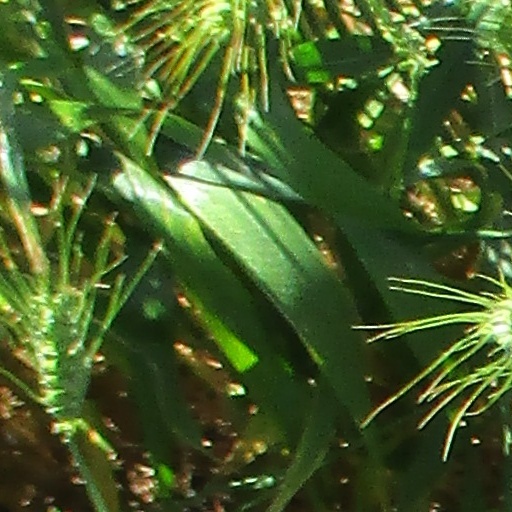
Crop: wheat